Ruth, Nevada

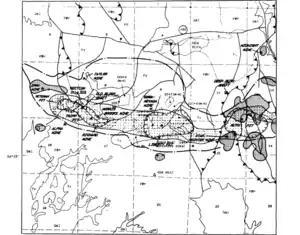
Geologic structure map showing local mining operations with Ruth in the top center and Rib Hill in the bottom center. Ruth Pit is to the right and the Veteran Pit is to the left. The hatched area indicates traces of copper while the shaded area indicates traces of gold.

In 1905, Daniel C. Jackling "evaluated a low-grade copper prospect", which he turned into "an impressive open-pit and satellite cave (the Veteran Mine)." Jackling went on to become president of the Nevada Consolidated Copper Company.